Ryan Gosling

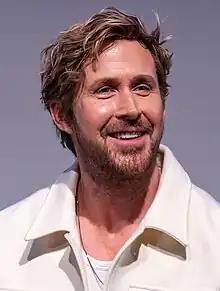
Gosling in 2023

Ryan Thomas Gosling (born November 12, 1980) is a Canadian actor. His work includes both independent films and major studio features, and his accolades include a Golden Globe Award, in addition to nominations for three Academy Awards, a Primetime Emmy Award, and two British Academy Film Awards.